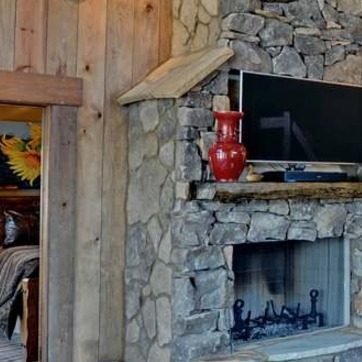
Material: stone